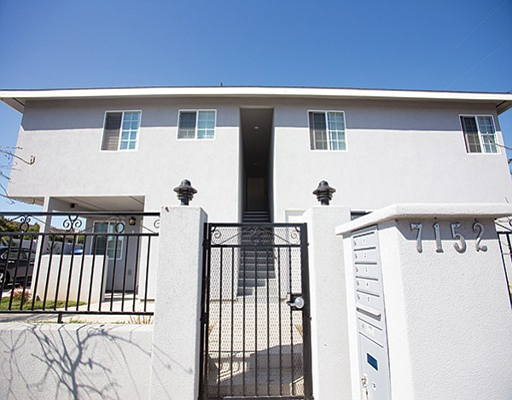
the local haunted house , the church , has been recently turned into a luxury apartment building .